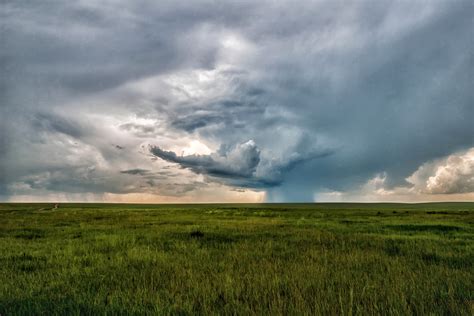
Weather: cloudy or overcast